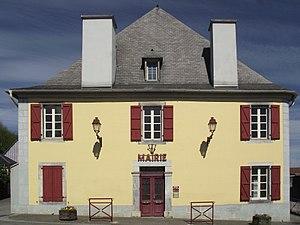
Mairie de Montgaillard (Hautes-Pyrénées, France)
Montgaillard est une commune française située dans le département des Hautes-Pyrénées, en région Occitanie.